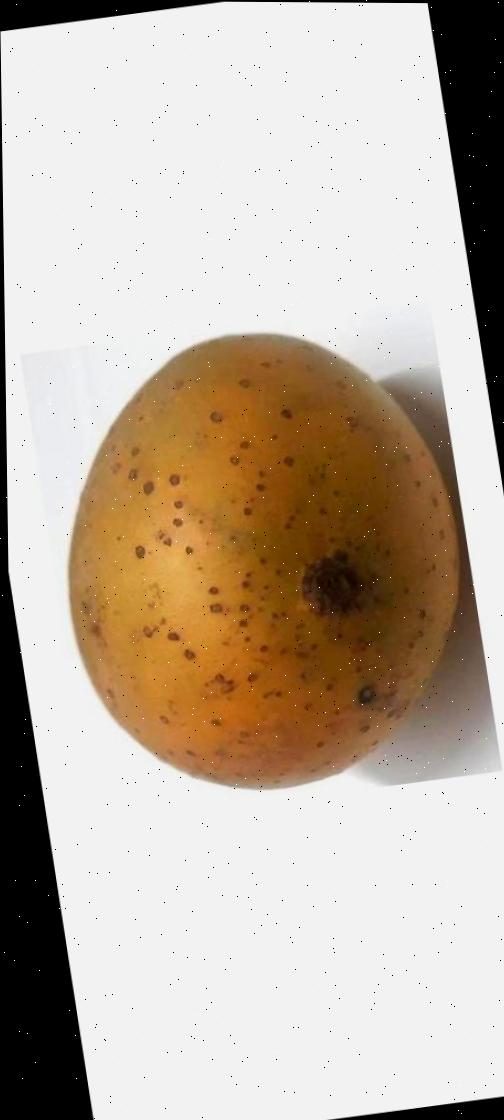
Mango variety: Gourmoti